Willamette Week

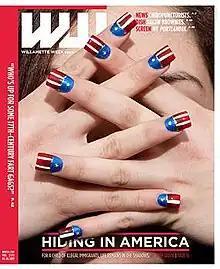
Cover

Willamette Week (WW) is an alternative weekly newspaper and a website published in Portland, Oregon, United States, since 1974. It features reports on local news, politics, sports, business, and culture.